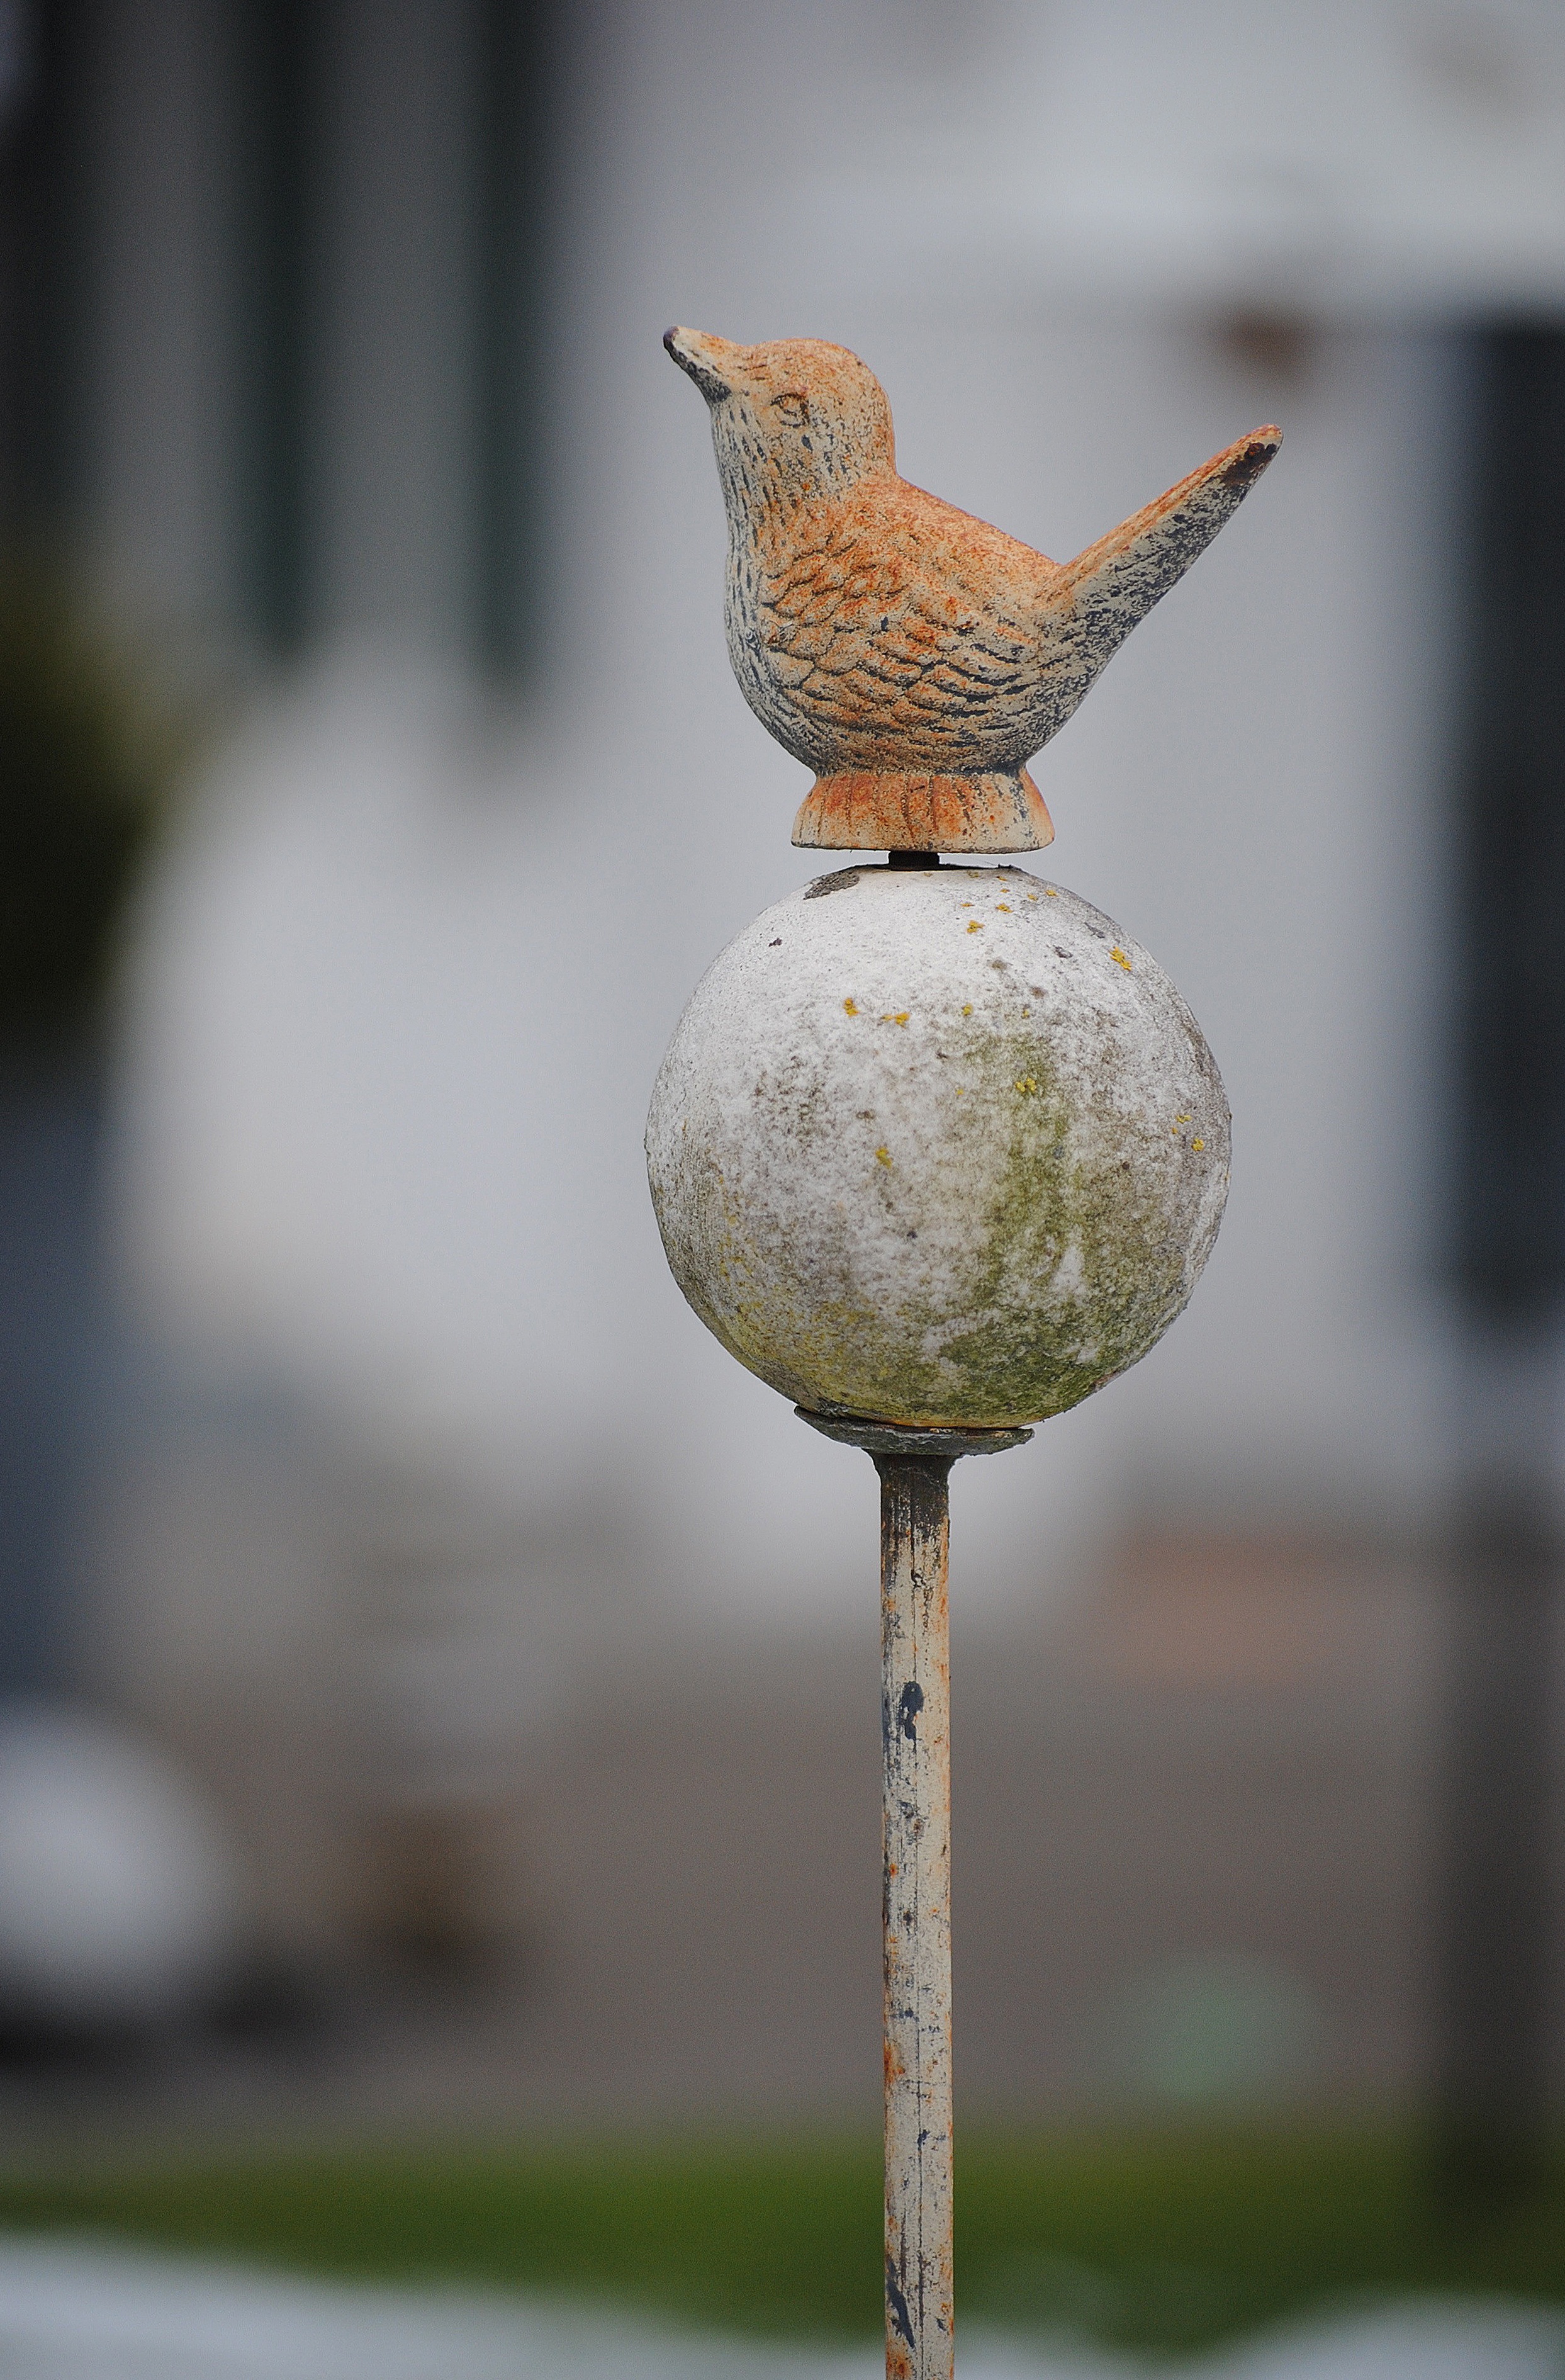
nature, branch, bird, leaf, flower, wildlife, decoration, spring, garden, flora, fauna, close up, ball, wren, macro photography, perching bird